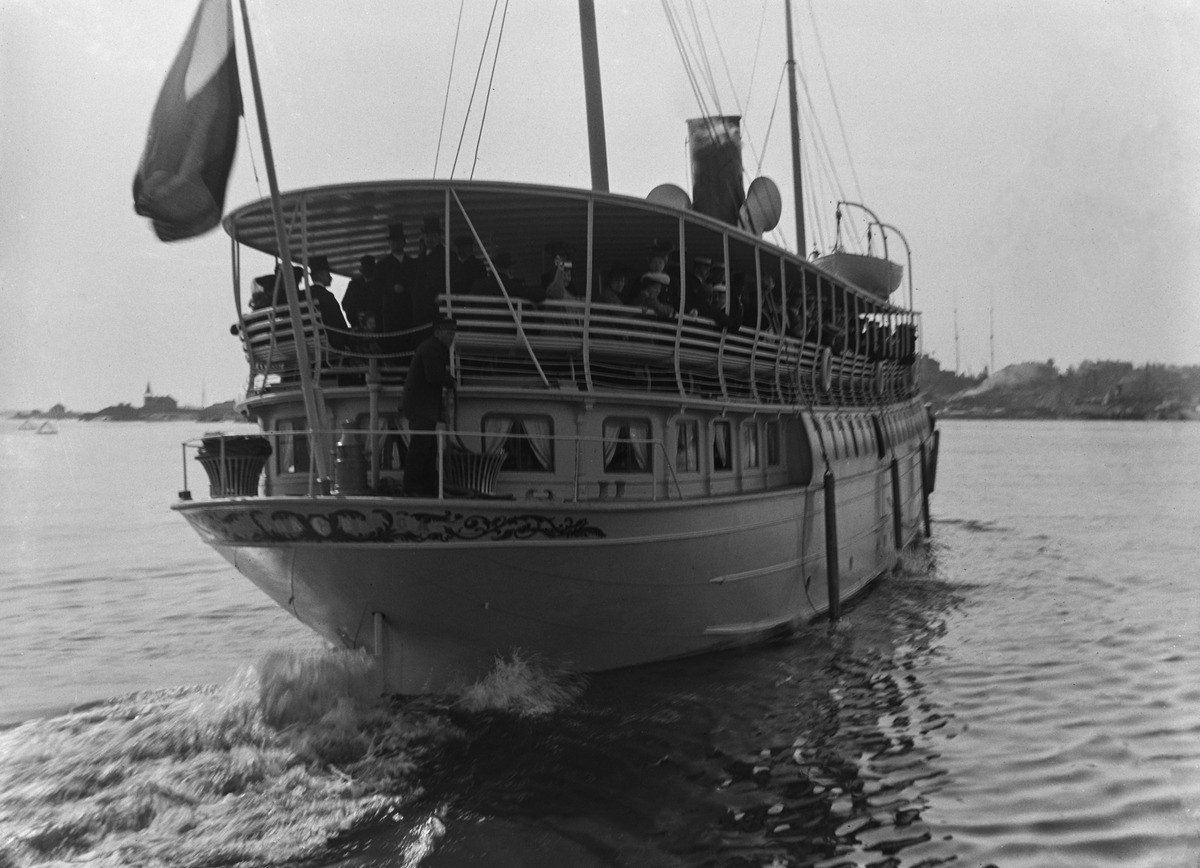
Höyrylaiva Borgå matkalla Helsingistä Porvooseen
sisällön kuvaus: Höyrylaiva Borgå matkalla Helsingistä Porvooseen. Borgå Ångfartygsaktiebolagin ss Borgå valmistui Bjorneborgs Mekaniska verkstadin telakalla 1892. mustavalkoinen
Kuvaaja: Hausen, Reinhold, valokuvaaja
Ajankohta: kuvausaika 1906
Aiheet: vesiliikenne, laivat, höyrylaivat, meret, reitit